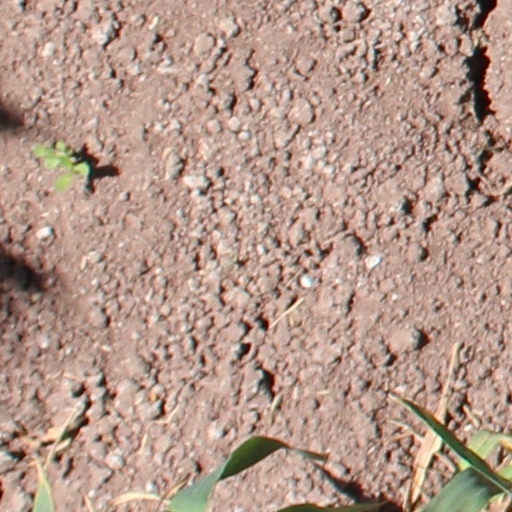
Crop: wheat